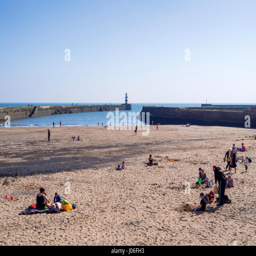
children parents and families enjoy spring sunshine on the beach by the harbour